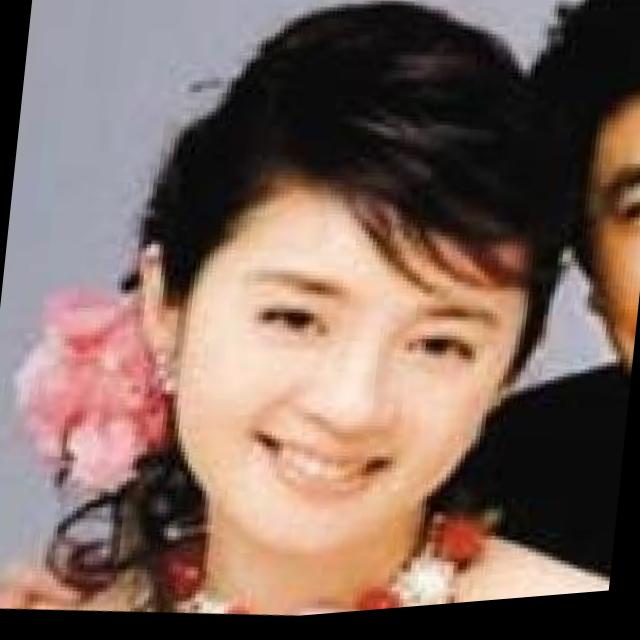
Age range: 21-44